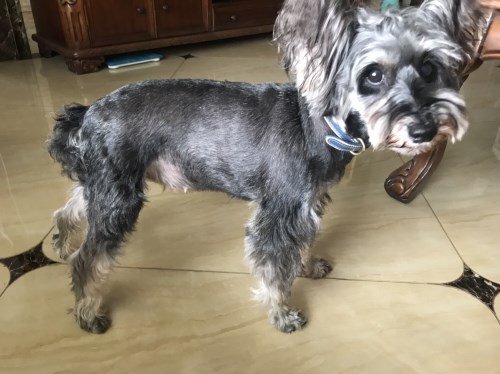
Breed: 2342-n000102-miniature_schnauzer